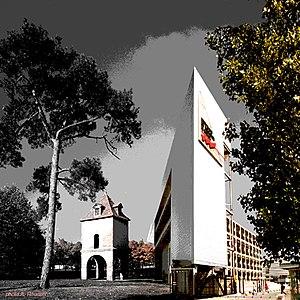
Montage photographique de l'Arche et du Pigeonier de l'Université
L’université Toulouse II Jean Jaurès, qui s'appelait jusqu'en 2014 université de Toulouse-II-Le Mirail, est l'une des trois universités de Toulouse. Son campus principal se situe dans le quartier du Mirail, à Toulouse.